East Line Group

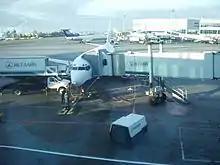
East Line Group's truck and jet bridge

East Line was founded in 1992 as a cargo agent and freight forwarding business; after gaining control of Domodedovo airport it reduced fees and improved ground transport to attract customers.